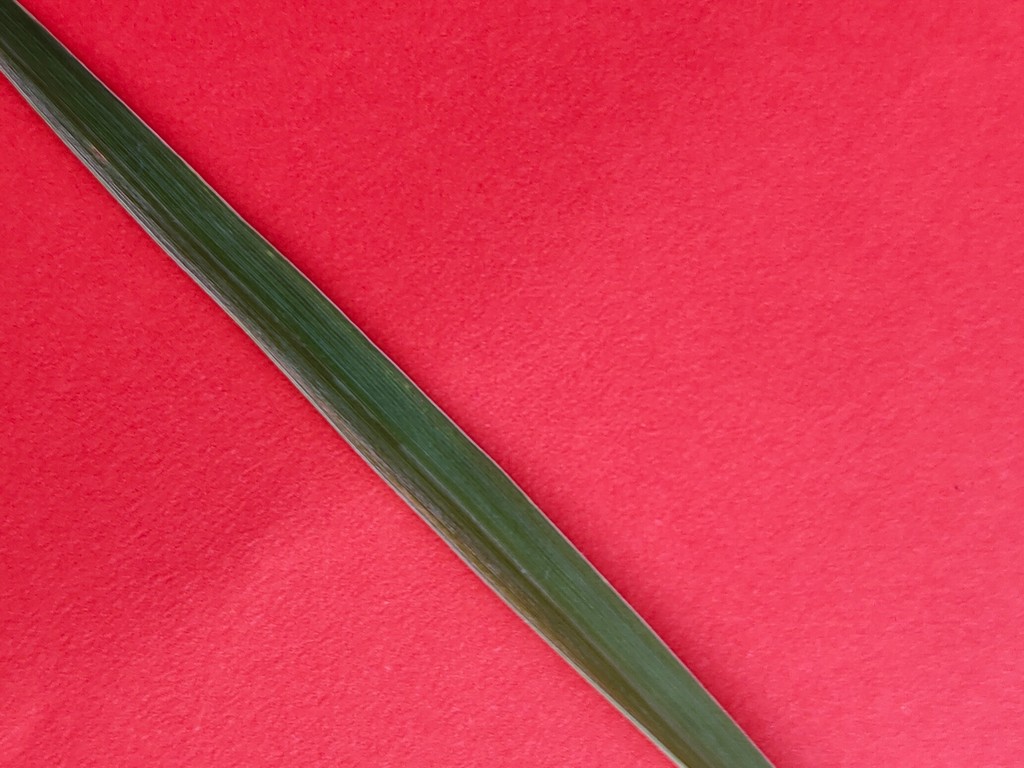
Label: Healthy